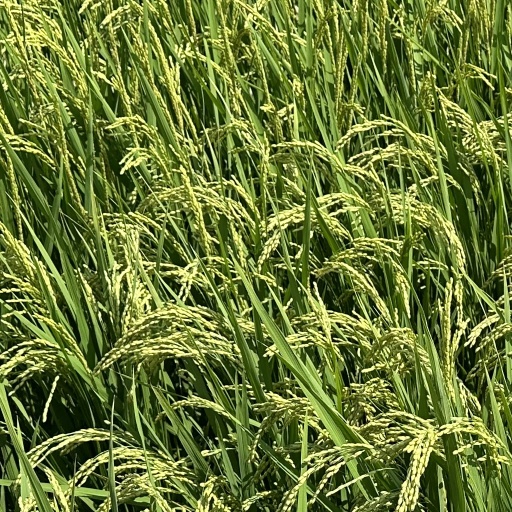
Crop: rice